Air Tractor

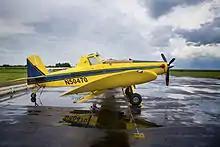
An AT-502B on the ramp at Belle Glade Airport

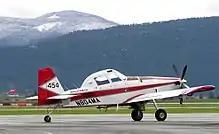
A two-seat AT-802 in Missoula, Montana

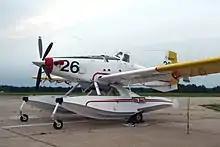
A firefighting AT-802F Air Boss at Miramichi Airport

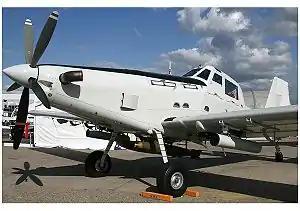
A counter-insurgency AT-802U at the Paris Air Show

Air Tractor Inc. is a United States aircraft manufacturer based in Olney, Texas. Founded in 1978, the company began manufacturing a new agricultural aircraft derived from the S-2B aircraft (designed by founder Leland Snow's previous company, Snow Aeronautical). Designated Model AT-300 Air Tractor, the new aircraft first flew in 1973.